Middletown Historic District (Alton, Illinois)

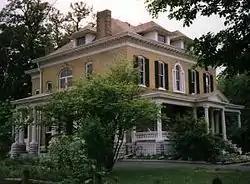
The Beall Mansion, 407 E. 12th St.

The Middletown Historic District is a historic district in Alton, Illinois. The primarily residential district includes portions of Alton's Middletown and Hunterstown neighborhoods and comprises 653 buildings, 613 of which are contributing buildings. Settlement in the district dates to the original plat of Alton in 1817, which included the southern half of Middletown. Development in the district continued through the 19th century and into the 20th, spanning all of Alton's early history. The district also represents multiple eras of Alton's architectural history. Most early houses in the district were designed in the Federal style, while the Italianate and Queen Anne styles were predominant in the latter half of the 19th century.